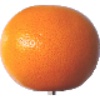
Label: pink_grapefruit